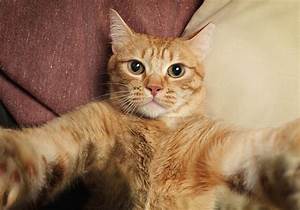
Label: cat